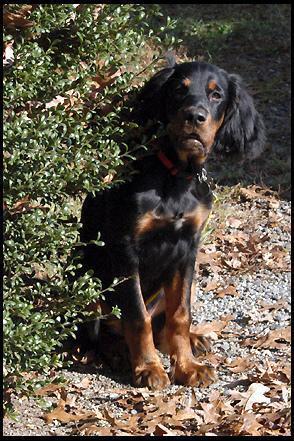
Gordon_setter